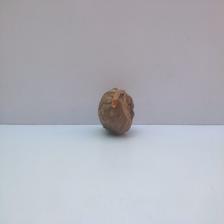
Size: Spoiled